Chad Marshall

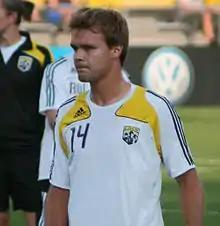
Marshall with the Columbus Crew in 2008

Marshall was drafted second overall in the 2004 MLS SuperDraft by Columbus Crew. He had an exemplary first year, anchoring the Crew defense along with Robin Fraser, who won the MLS Defender of the Year award that season, and helped the team to an eighteen-game unbeaten streak and the MLS Supporters' Shield. He finished the season with twenty-seven starts, and was a close second to Clint Dempsey in the voting for the MLS Rookie of the Year Award. He only played in twelve matches in 2007 due to ongoing concussion issues that threatened to end his career.